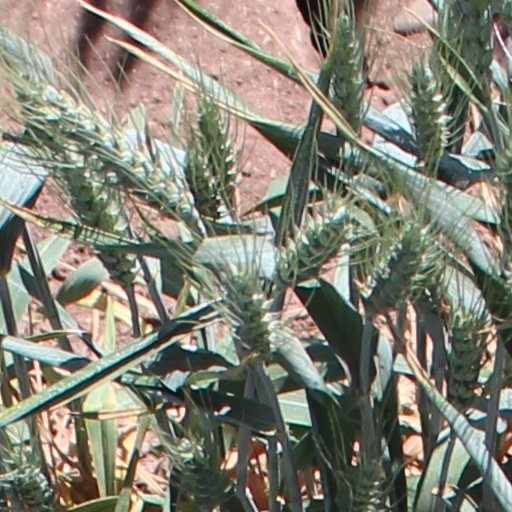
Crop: wheat